International Monument to the Victims of Fascism

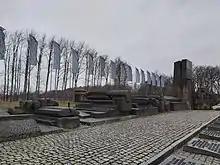
The full extent of the monument; the tower is off-set to the right or north from the end of the railway lines

The International Monument to the Victims of Fascism (lit. "International Monument to the Victims of the Camp") is a commemorative monument in the Auschwitz II–Birkenau concentration camp in Birkenau (now Brzezinka) in southern Poland. It lies at the western end of the railway lines which cross the camp from the main gate. The monument was designed by Italian architects and Pietro Cascella, and executed in collaboration with Polish and Italian artists Jerzy Jarnuszkiewicz, and Giorgio Simoncini. Completion of the monument took about nine years. It was dedicated on 16 April 1967. Trees were planted behind the monument by the people of Brzezinka.